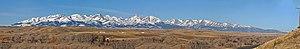
Les monts Crazy, aussi appelés Crazies, sont un massif montagneux des Rocheuses situé dans le Montana, aux États-Unis, et culminant à 3 417 mètres d'altitude au pic Crazy. D'une longueur de 60 km et d'une largeur de 25 km, ce massif isolé de la ligne continentale de partage des eaux d'Amérique du Nord domine les Grandes plaines à l'est, d'où il est visible de très loin.